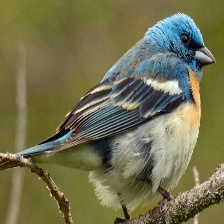
Species: ORANGE BRESTED BUNTING
Scientific name: PASSERINA LECLANCHERII
ImageNet parent category: indigo_bunting